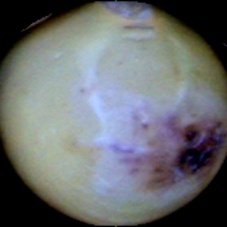
Label: Spotted